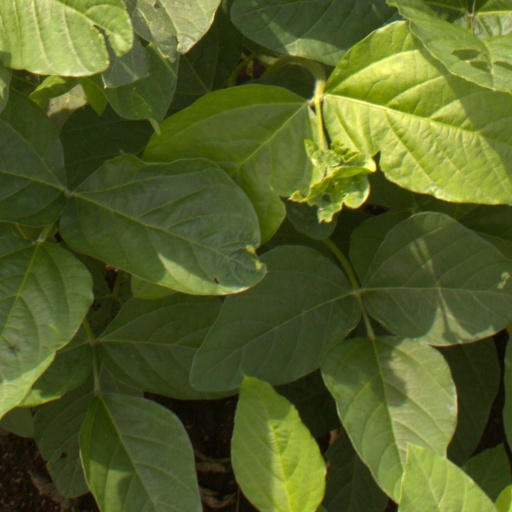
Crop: soybean